Japanese noodles

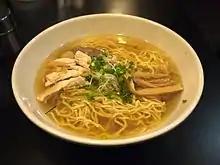
Ramen

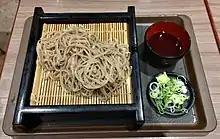
Soba

Noodles are a staple of Japanese cuisine. They are often served chilled with dipping sauces, or in soups or hot dishes. Noodles were introduced to Japan from China during the Song Dynasty between the Heian until the early Kamakura period.